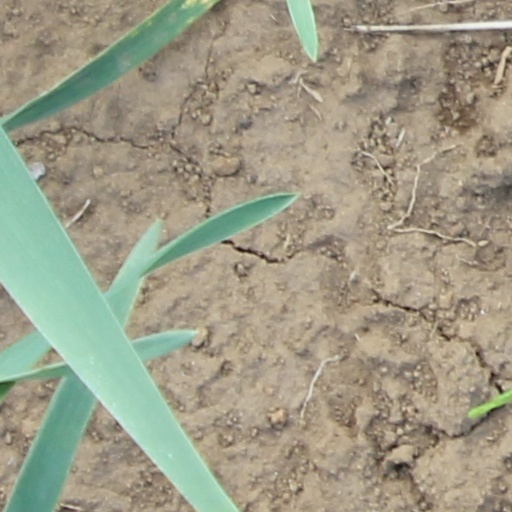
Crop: wheat